Taichi Ichikawa

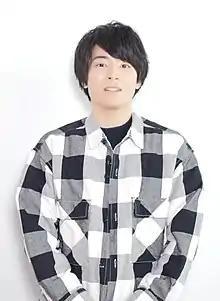
Ichikawa in 2019

is a Japanese voice actor affiliated with VIMS. After realizing the potential of voice acting by listening to radio shows, Ichikawa was inspired to enter vocational school and become a voice actor. Some of his noteworthy roles include Kurogo Kurusu in "Kabukibu!", Twenty-Fifth Bam in "Tower of God", and Reito Mizuhara in "World's End Harem".